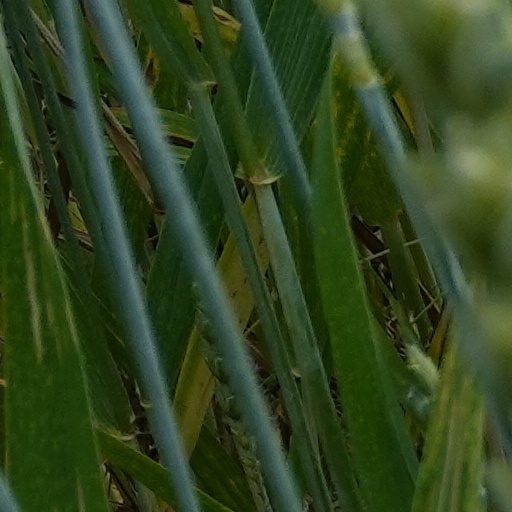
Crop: wheat